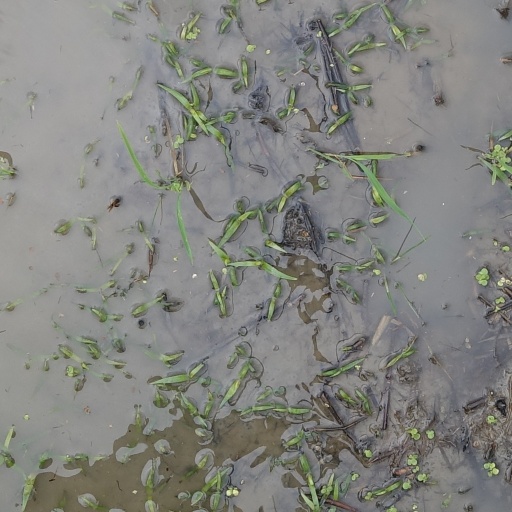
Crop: rice